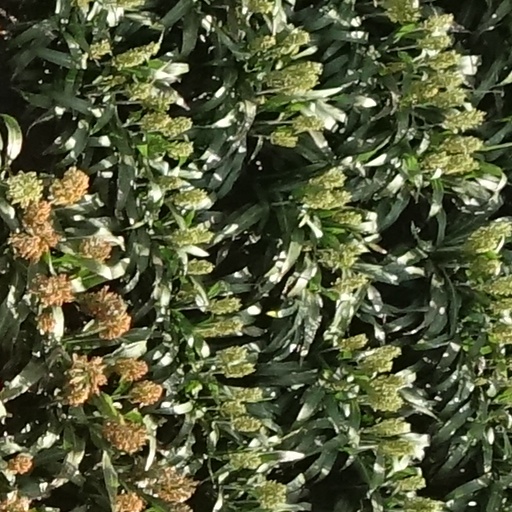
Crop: sorghum